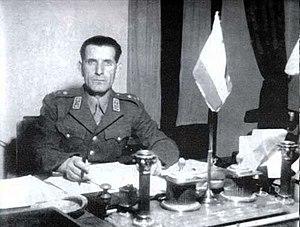
Sepahbod Haj Ali Razmara in his office during his Primeministership
Haj Ali Razmara dit parfois Ali Razmara est un chef militaire et homme politique iranien né à Téhéran en 1901 et mort dans la même ville le 7 mars 1951. Commandant en chef de l'armée iranienne, Haj Ali Razmara est du 26 juin 1950 au 7 mars 1951 Premier ministre d'Iran.